Masamura Pachinko Museum

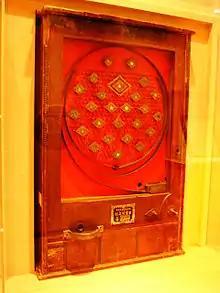
Masamura Gauge All 15

Pachinko is a popular gambling game in Japan, that traces its roots back to the early 20th century. The Masamura trading company from Nagoya constructed a museum in tribute to the company's founder Masamura Takeuchi on the third floor of the old Masamura Building in Nishi-ku. He is often acknowledged to be the creator of modern pachinko, by turning this children's game into an adult hobby. In the years after World War II, when supplies were short, he was able to build together some of the first pachinko machines made out of old tea chests and greenhouse glass. The legendary Masamura Gauge All 15 is remembered as the precursor to modern day Pachinko machines.